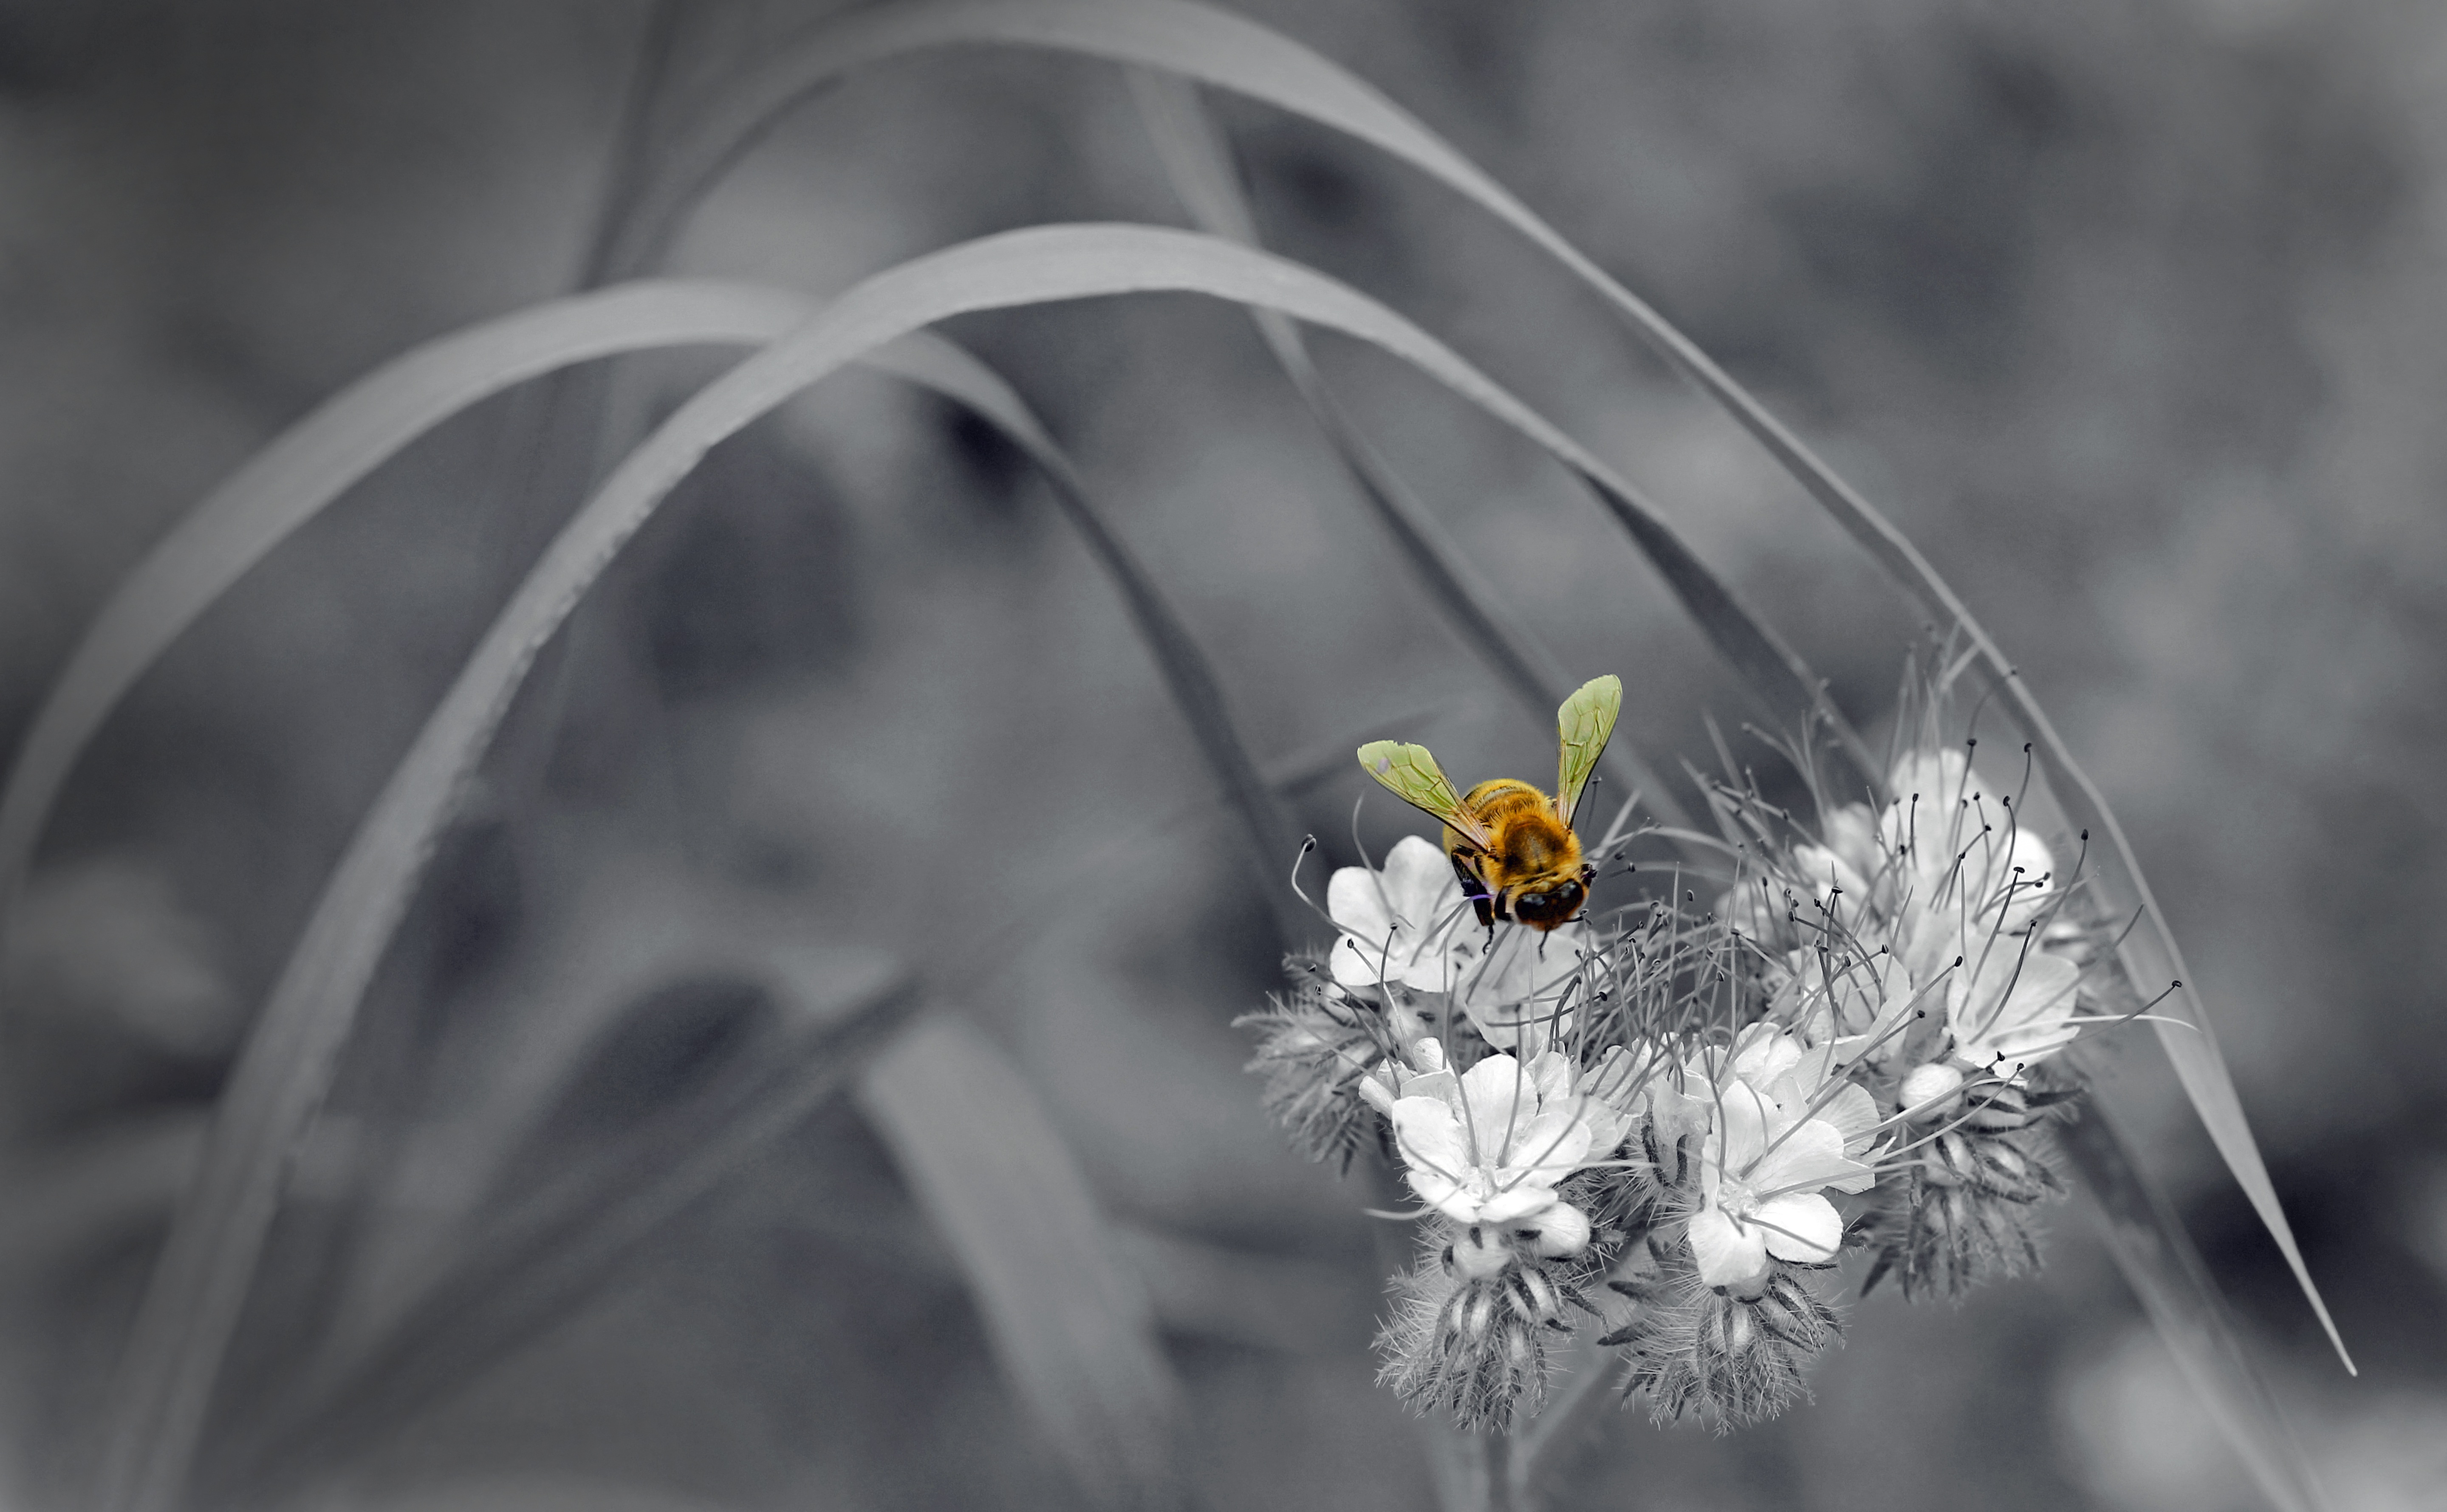
nature, branch, blossom, winter, wing, black and white, plant, white, photography, sunlight, leaf, flower, bloom, fly, honey, summer, color, insect, macro, float, yellow, monochrome, close, wild flower, invertebrate, sprinkle, close up, hoverfly, bee, shiny, grasses, back light, macro photography, flowering shrub, monochrome photography, computer wallpaper